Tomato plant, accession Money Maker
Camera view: bottom (45 deg); turntable rotation: 60 degrees
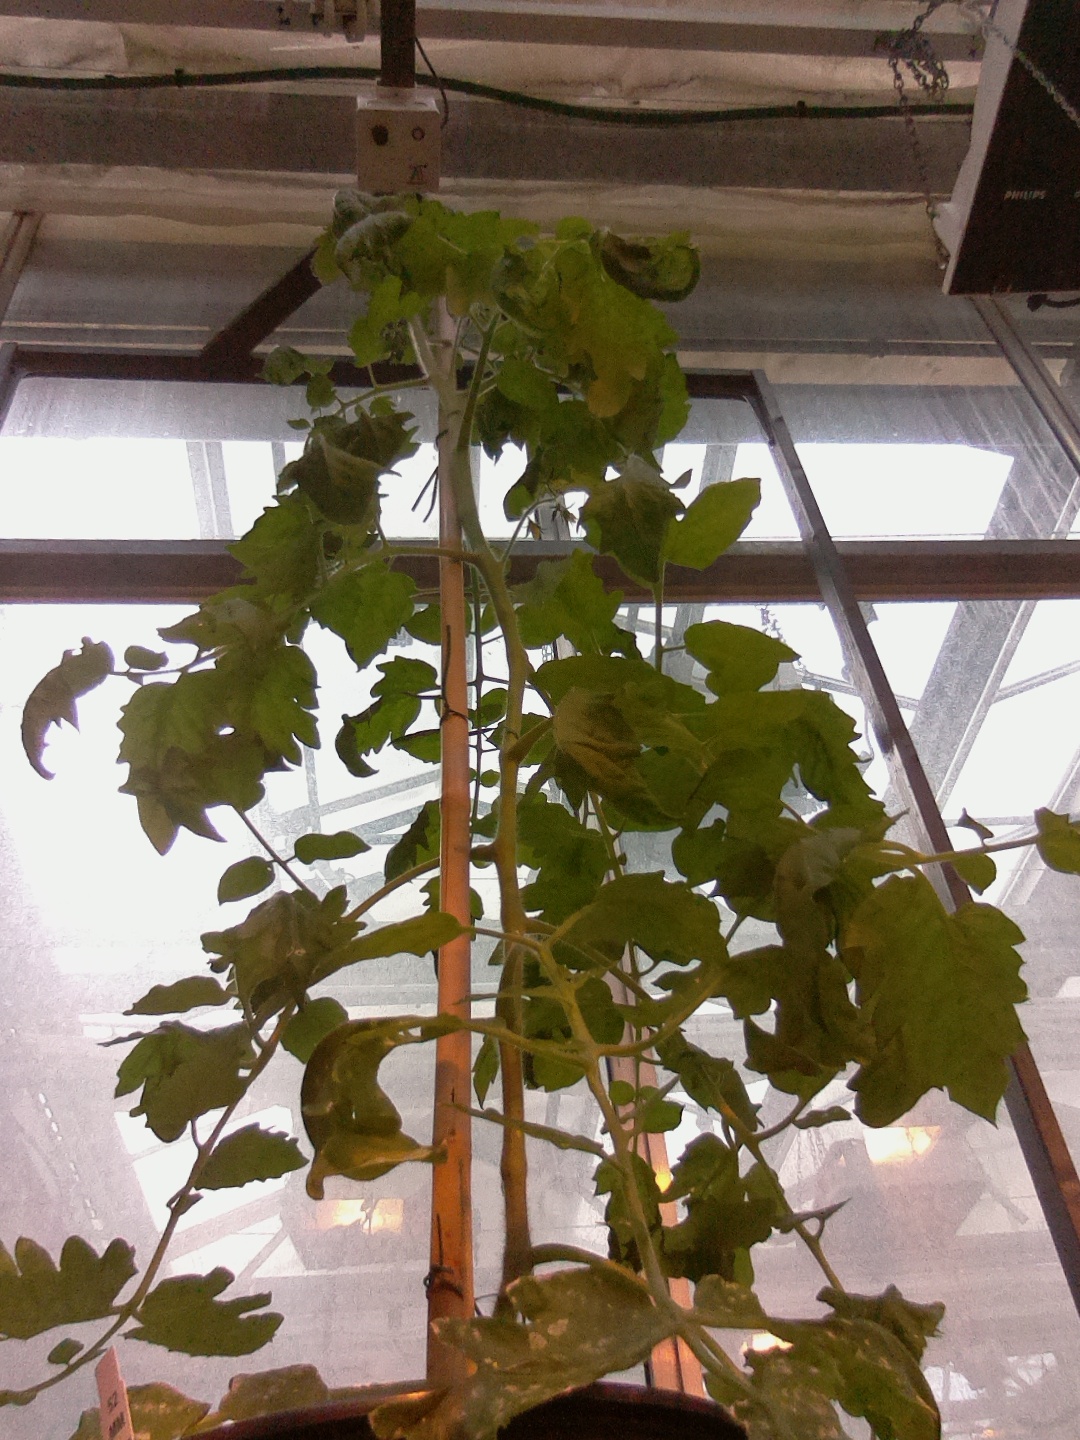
BBCH growth stage 67: Full flowering, 70%-80% of flowers open, more petals falling